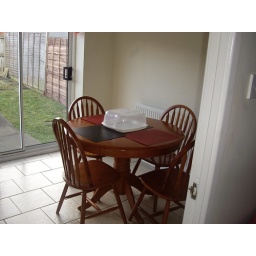
Dining table in the kitchen